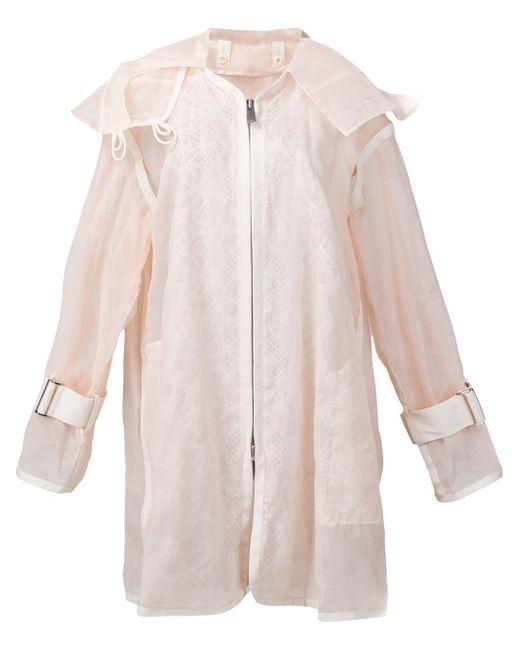
Hellrosa Regenmantel oder Kleid mit verstellbaren Trägern an beiden Armen, Herbstkleidung